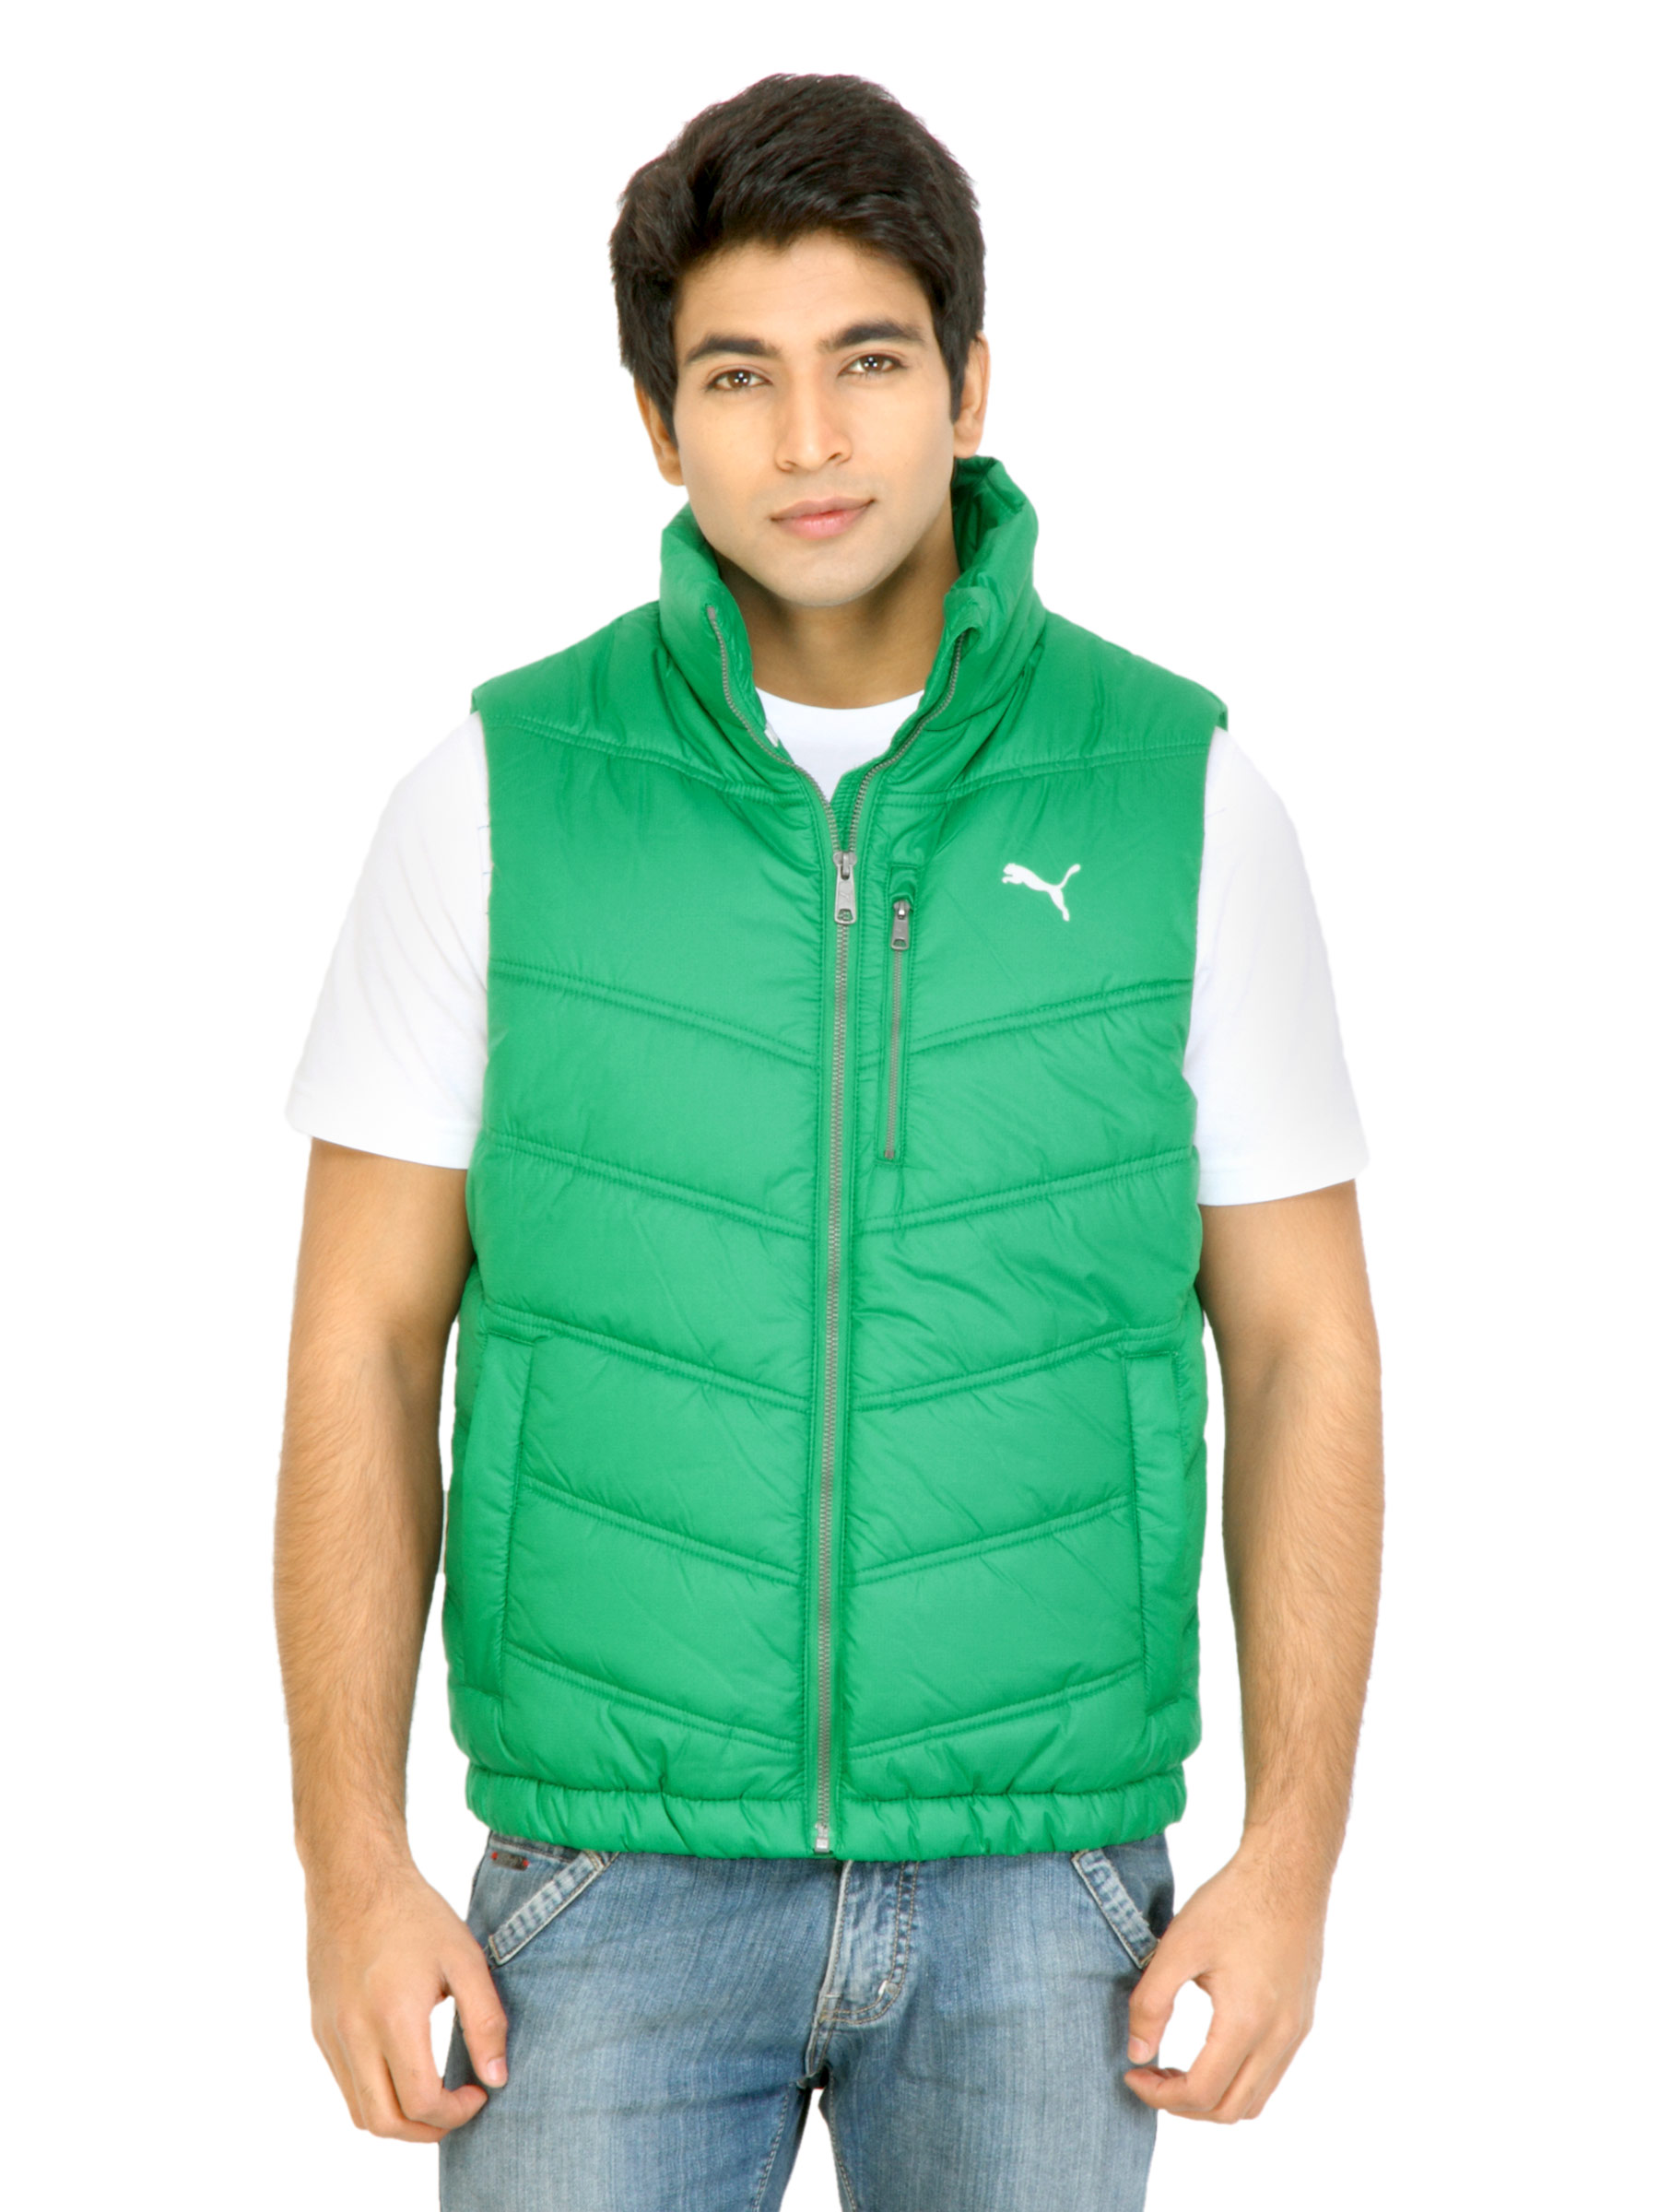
Puma Men Rime Down Vest Green Jackets
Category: Apparel / Topwear / Jackets
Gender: Men
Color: Green
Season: Fall 2011
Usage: Casual